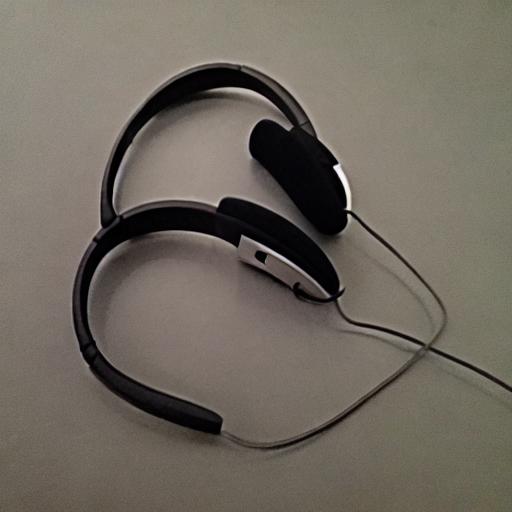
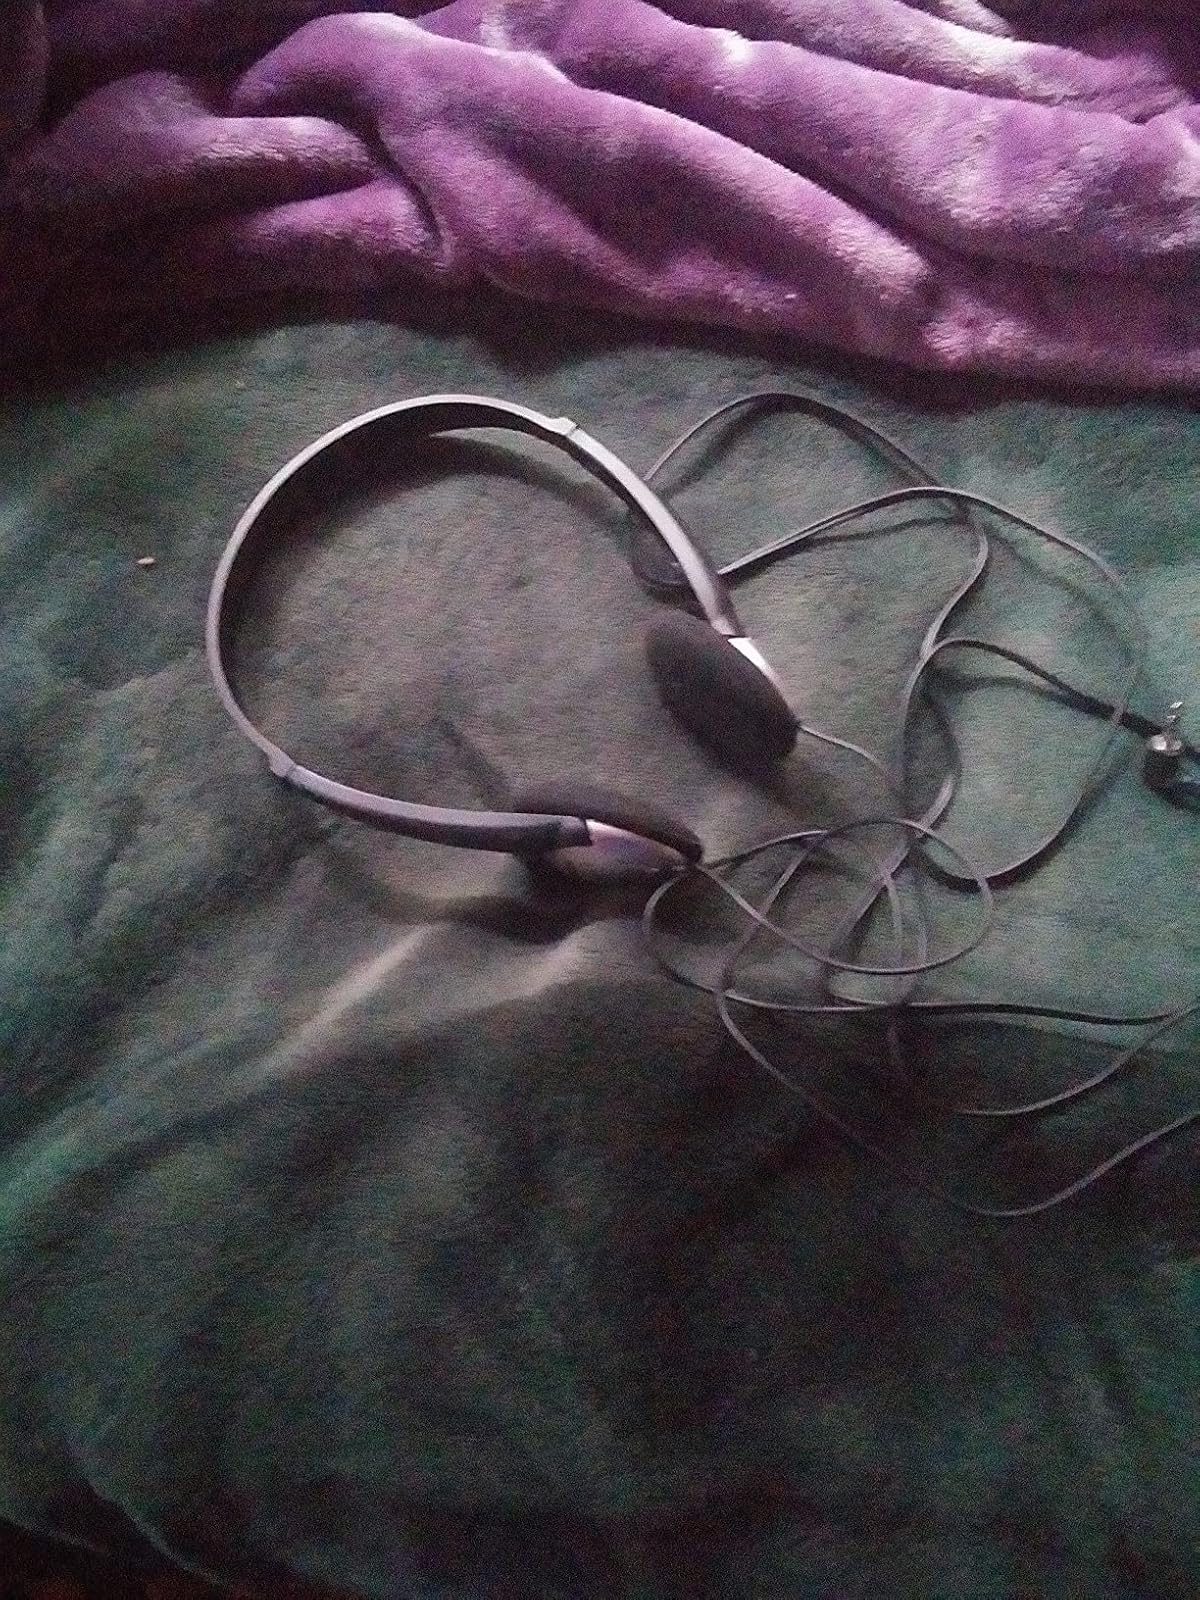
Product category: headphones
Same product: no